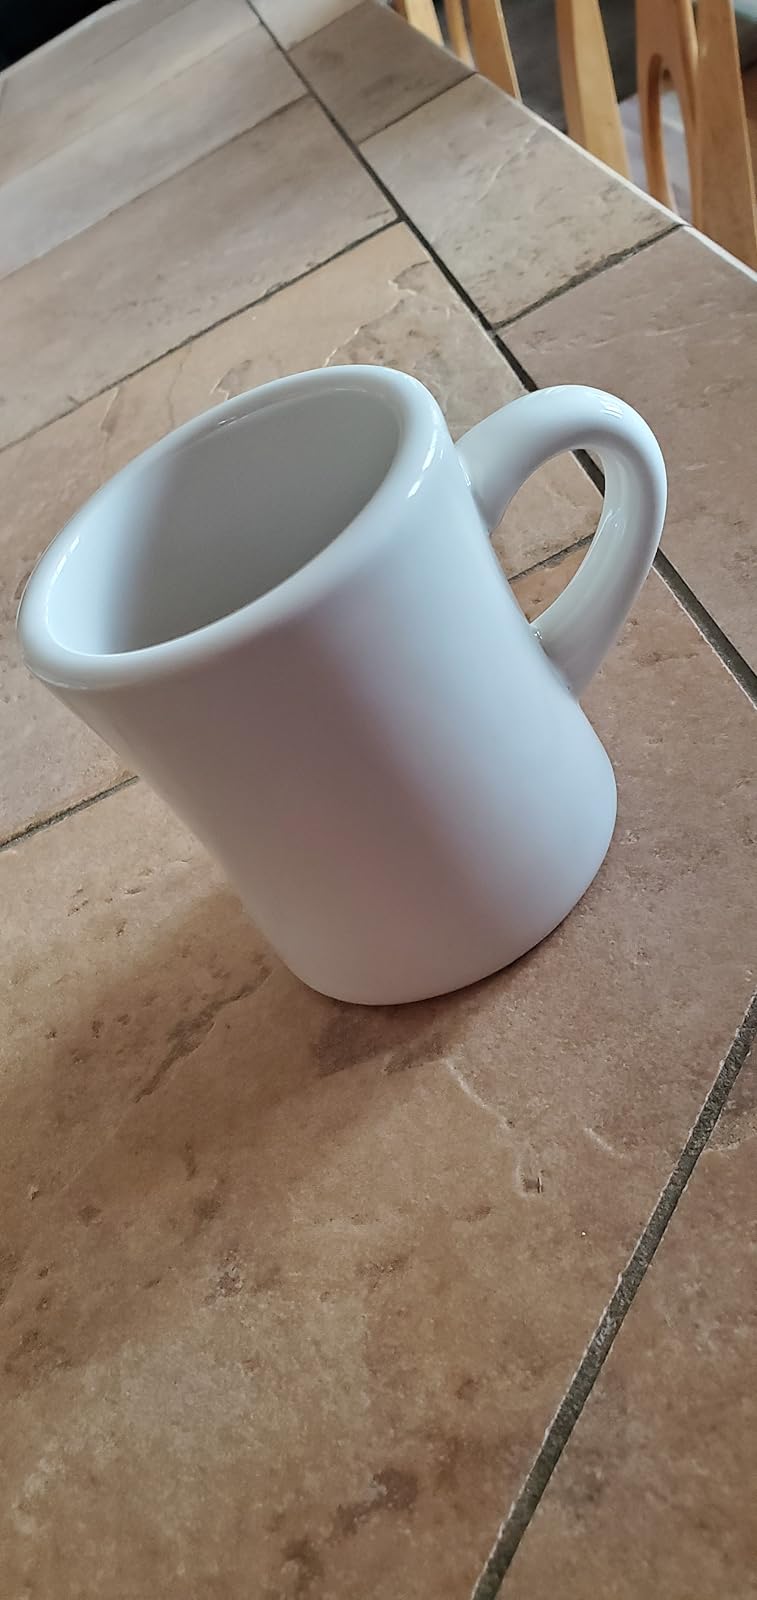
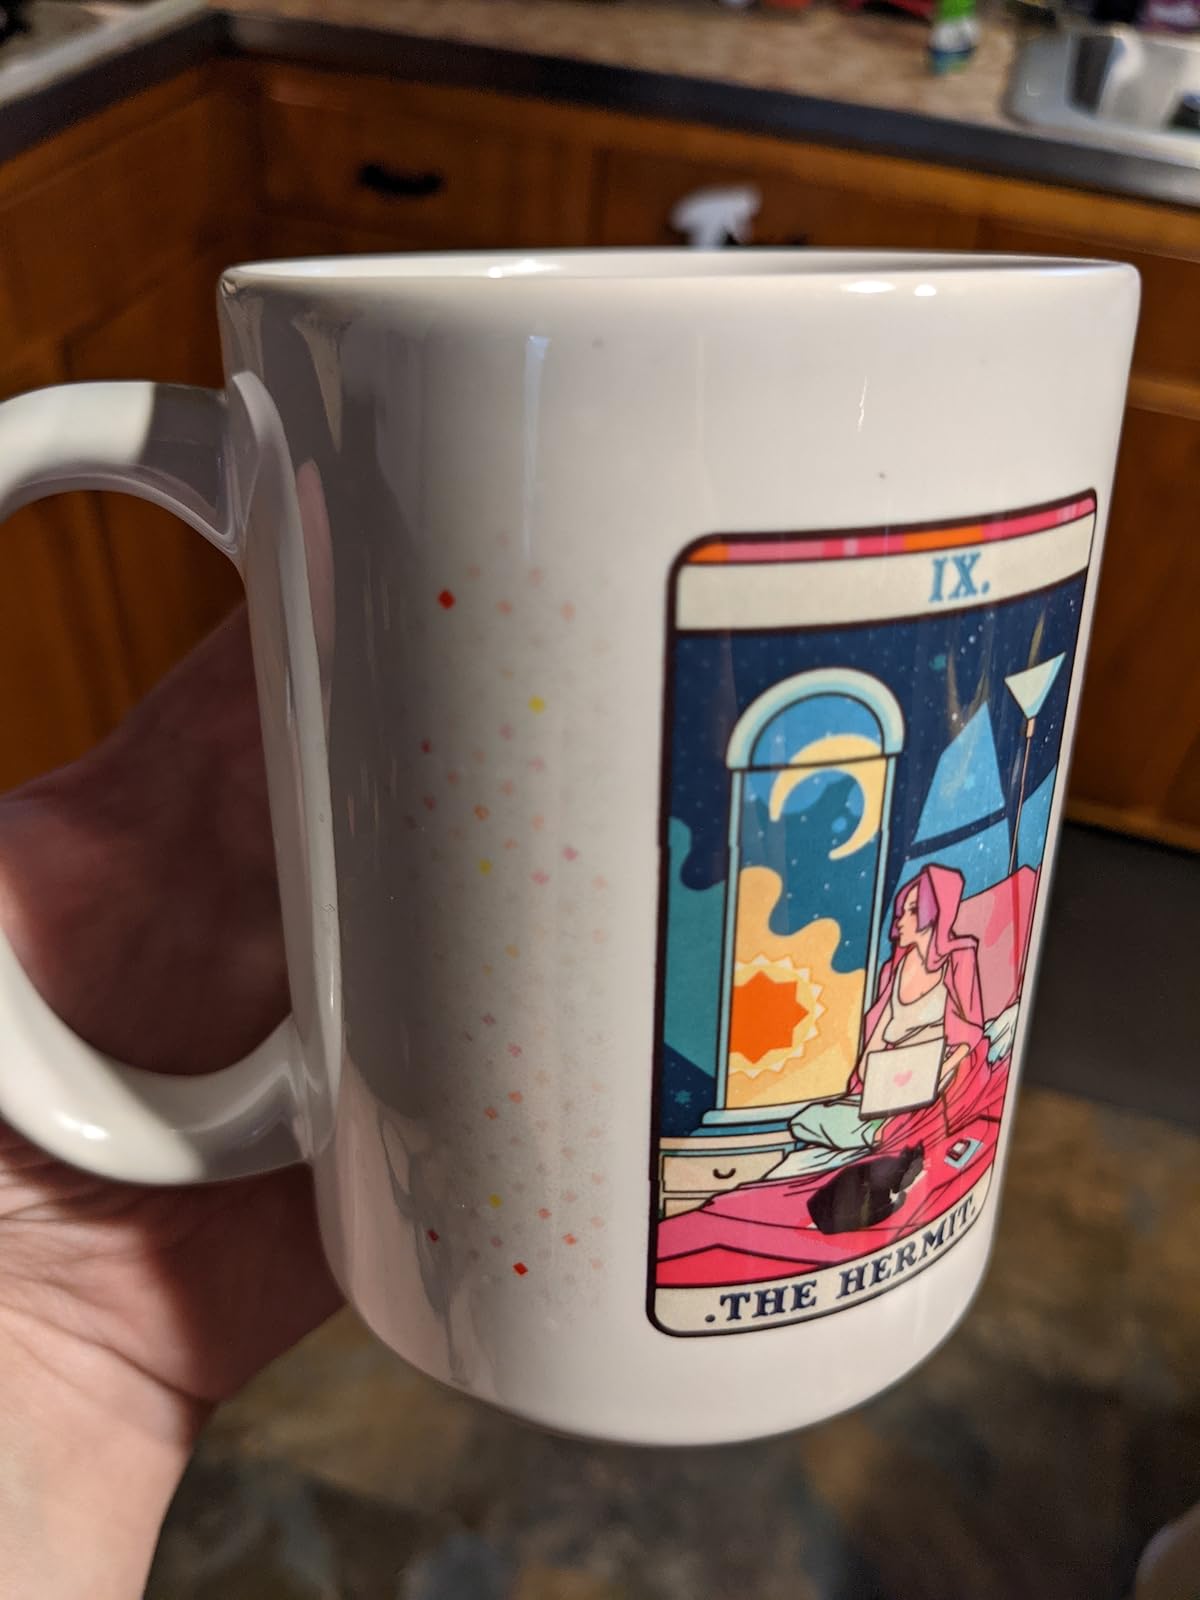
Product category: items_mug
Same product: no